Ream Naval Base

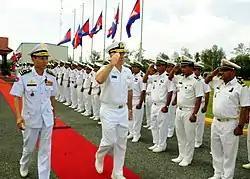
Rear Adm. Tom Carney and Royal Cambodian naval officers at the Ream Navy Base during CARAT 2012

Ream Naval Base is a facility operated by the Royal Cambodian Navy on the coast of the Gulf of Thailand in the province of Sihanoukville, Cambodia. The base, which covers approximately 190 acres, is located on a peninsula just southeast of the provincial capital, Krong Preah Sihanouk. In 2010 the base has been the site of some joint Cambodian-United States training and naval exercises under the Cooperation Afloat Readiness and Training (CARAT) program. In September 2020, one of two US-funded buildings on the base was demolished, and expansions were being constructed by Chinese state-owned enterprises. Western officials fear that they can be used to support a People's Liberation Army Navy presence.